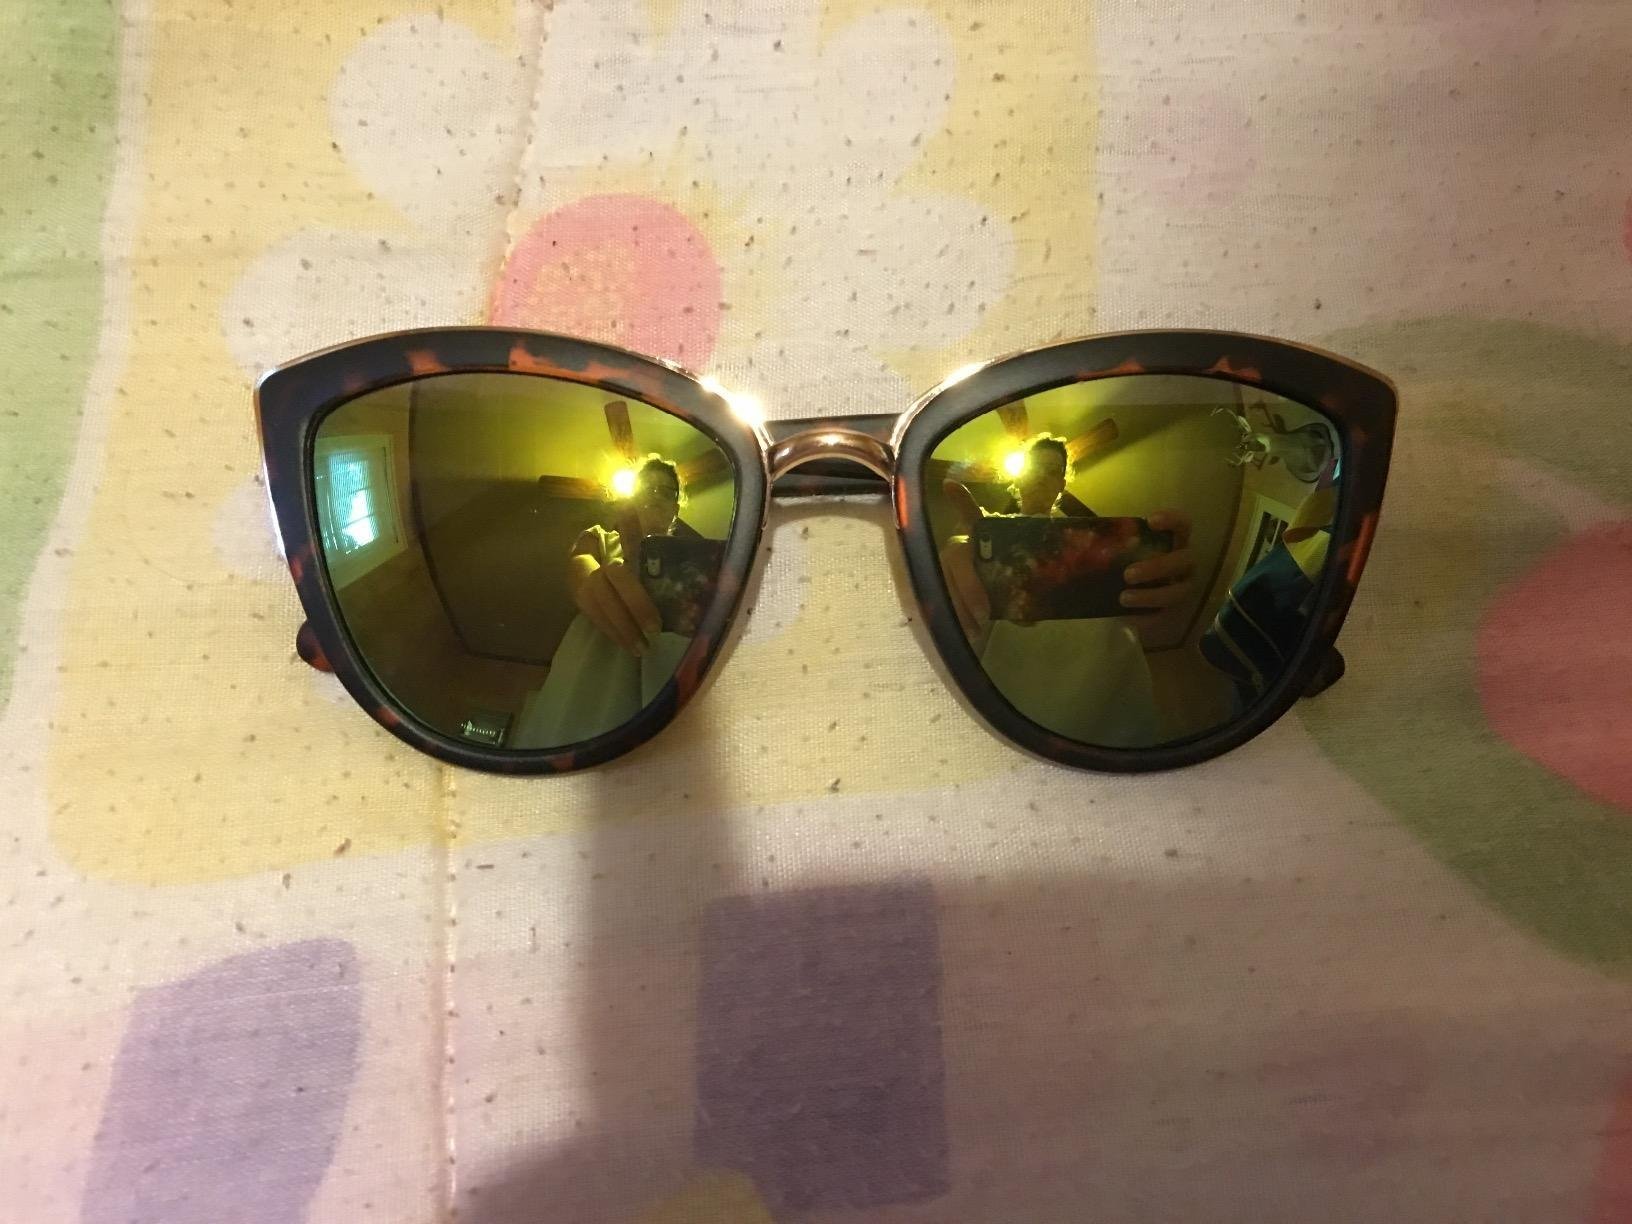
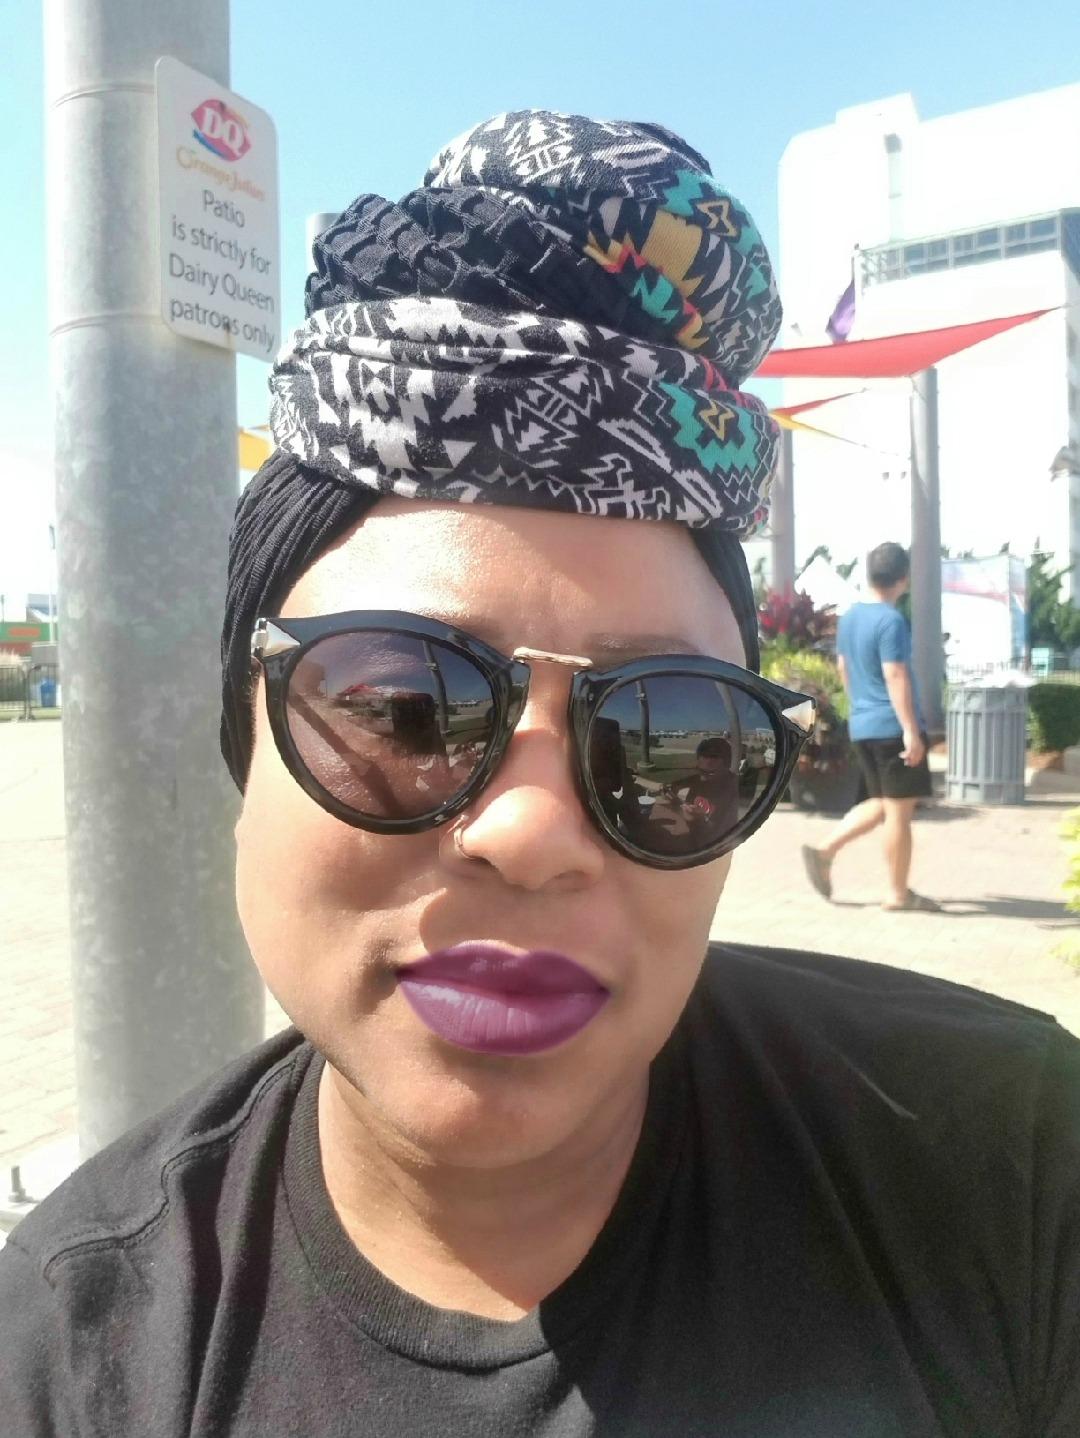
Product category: accessories_sunglasses
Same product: no